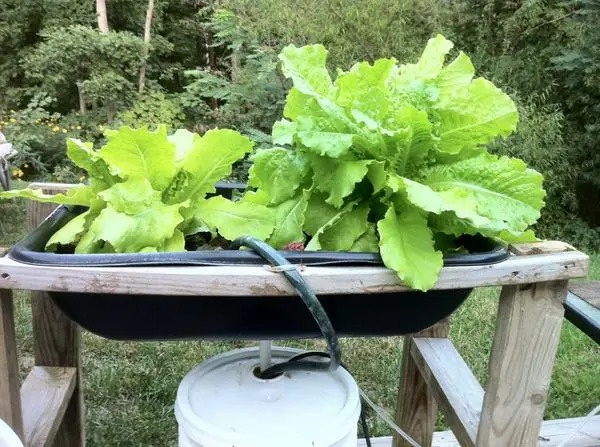
Hizi ni mboga zilizopandwa bila kutumia udongo ama ukipenda pia, kilimo cha maji. Mfumo huu wa ukulima ni wa kisasa na unao uwezo wa kuzalisha mavuno ya juu kuliko kilimo cha udongo.